List of nycterids

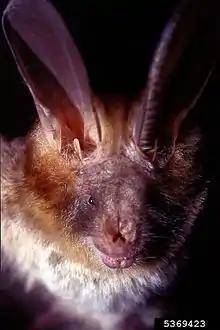
The closeup face of a slit-faced bat

Nycteridae is one of the twenty families of bats in the mammalian order Chiroptera and part of the microbat suborder. Members of this family are called nycterids or slit-faced bats. They are found in Africa, the Arabian Peninsula, and southeastern Asia, primarily in forests and savannas, though some species can also be found in deserts, shrublands, grasslands, or caves. They range in size from the dwarf slit-faced bat, at plus a tail, to the large slit-faced bat, at plus a tail. Like all bats, nycterids are capable of true and sustained flight, and have forearm lengths ranging from to . They are all insectivorous and eat a variety of insects and spiders, and the large slit-faced bat also regularly eats fish, frogs, birds, and bats. No nycterids have population estimates or are categorized as endangered species.